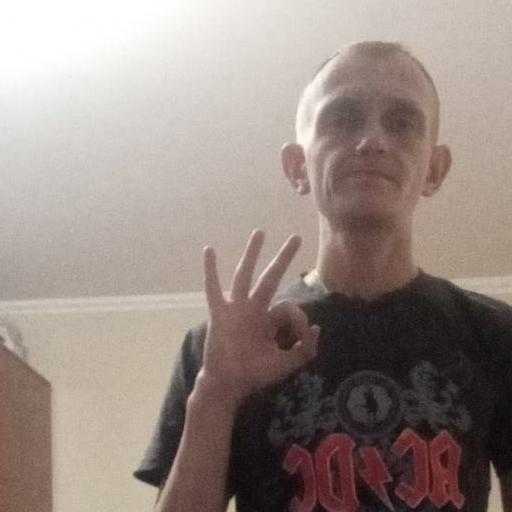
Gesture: ok